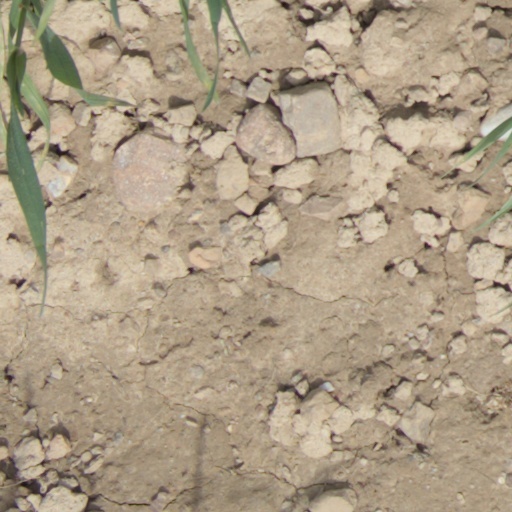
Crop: wheat